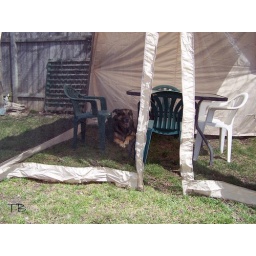
cujo in there somewhere he thinks its his dog house